Christina Aguilera

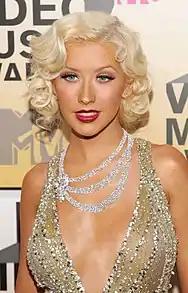
Aguilera at the 2006 MTV Video Music Awards

Aguilera's fifth studio album, "Back to Basics", was released as a double album in August 2006. The album was inspired by 1920s–1950s music and was described as a "throwback with elements of old-school [music] combined with a modern-day twist". The album debuted at number one on the US "Billboard" 200, making it Aguilera's first album to top the chart since 1999. It also debuted atop the charts in numerous countries, including Australia, Canada, Germany, Switzerland, and the UK. The album received positive reviews and was nominated a Best Pop Vocal Album at the 49th Annual Grammy Awards. The album was later certified double platinum by the RIAA, and sold over 5 million units worldwide. "Hurt" and "Candyman" were released as singles following the album's release and reached the top ten on various international charts, and peaked top-thirty on Hot 100.